Lili Elbe

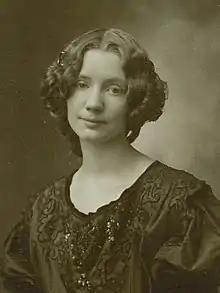
Gerda Gottlieb, 1904

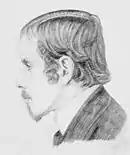
Elbe

Elbe met Gerda Gottlieb while they were students at the Royal Danish Academy of Fine Arts in Copenhagen, and they married in 1904 when Gottlieb was nineteen and Elbe twenty-two. Gerda came from a conservative family, as her father was a vicar in the Lutheran church. They worked as illustrators, with Elbe specialising in landscape paintings while Gottlieb illustrated books and fashion magazines.